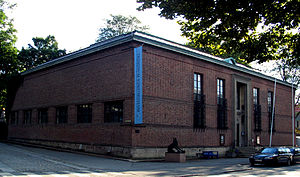
Trondheim Kunstmuseum
Hovedindgangen til Trondheim Kunstmuseum
Trondheim Kunstmuseum tidligere Trøndelag Kunstgalleri og nogle gange forkortet TKM er et kunstmuseum, der ligger i Trondheim, Norge. Museet udstiller midlertidige udstillinger med international og regional kunst, sammen med museets egen store kunstsamling.